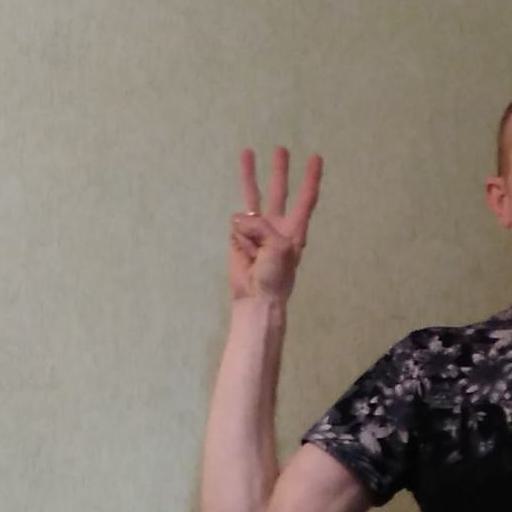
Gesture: three